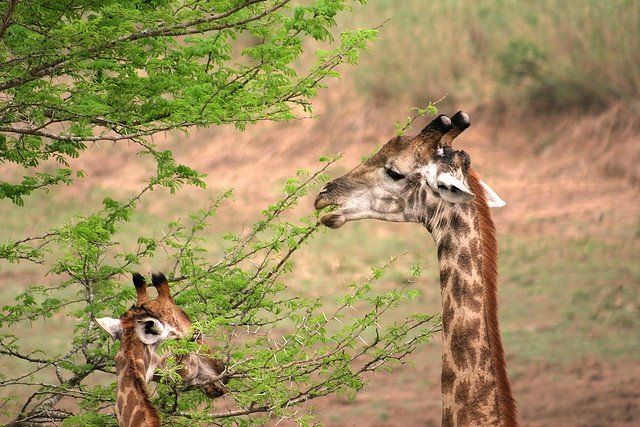
Two giraffe eating some leaf from some bushes.
Two giraffes eat off of a green tree.
Two giraffes are eating leaves off the branches of a tree.
Two giraffes eat leaves from the tall tree branches.
Two giraffe are facing each other while eating leaves off of a tree.